The Indecent Woman

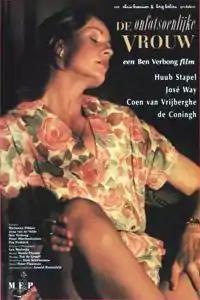

The Indecent Woman or De onfatsoenlijke vrouw is a 1991 Dutch erotic thriller film directed by Ben Verbong.